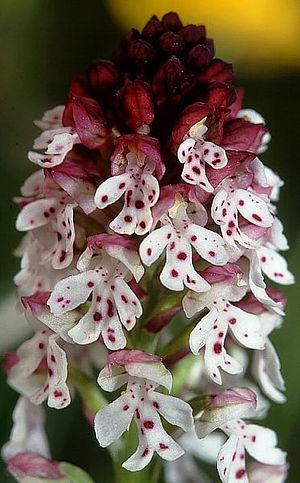
Salisbury Plain est un plateau de craie du Sud-Est de l'Angleterre couvrant 780 km². Il fait partie de l'ensemble des collines crayeuses du Sud et de l'Est de l'Angleterre. Il se trouve principalement dans le Comté du Wiltshire, une petite partie débordant dans le Hampshire. On y trouve de nombreux vestiges archéologiques, le plus connu étant le site de Stonehenge. À la suite de la mise en place du « Defence Training Estate Salisbury Plain », Salisbury Plain est peu densément peuplée, elle est le plus grand espace de type plaine calcaire restant en Europe. Elle contient également des terres arables, et quelques petites zones de forêts de hêtres et de conifères. Son point culminant est Easton Hill.